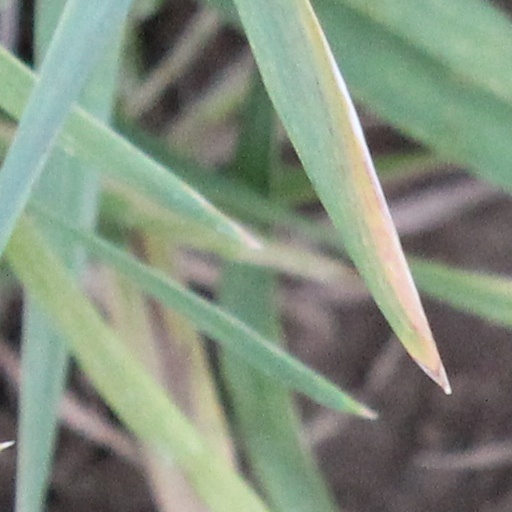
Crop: wheat